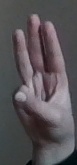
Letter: thaa